St Doulagh's Church

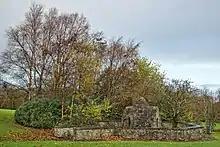

The complex at St Doulagh's includes, in the field beyond the church and slightly nearer the road, a sunken stone enclosure. Within this is a low octagonal building, covering a spring, known as St Doulagh's Well. Outside the building is an open-air pool with stone seating, where pilgrims used to gather on November 17. The octagonal building is believed to have been a baptistry, the only surviving detached baptistry in Ireland, and the pool alongside may have been used for adult immersion.